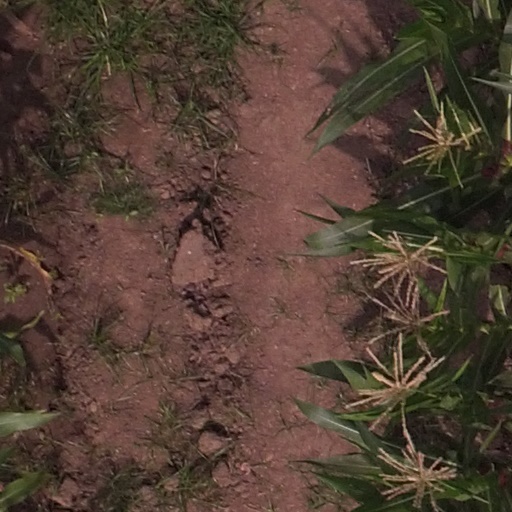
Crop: maize; corn